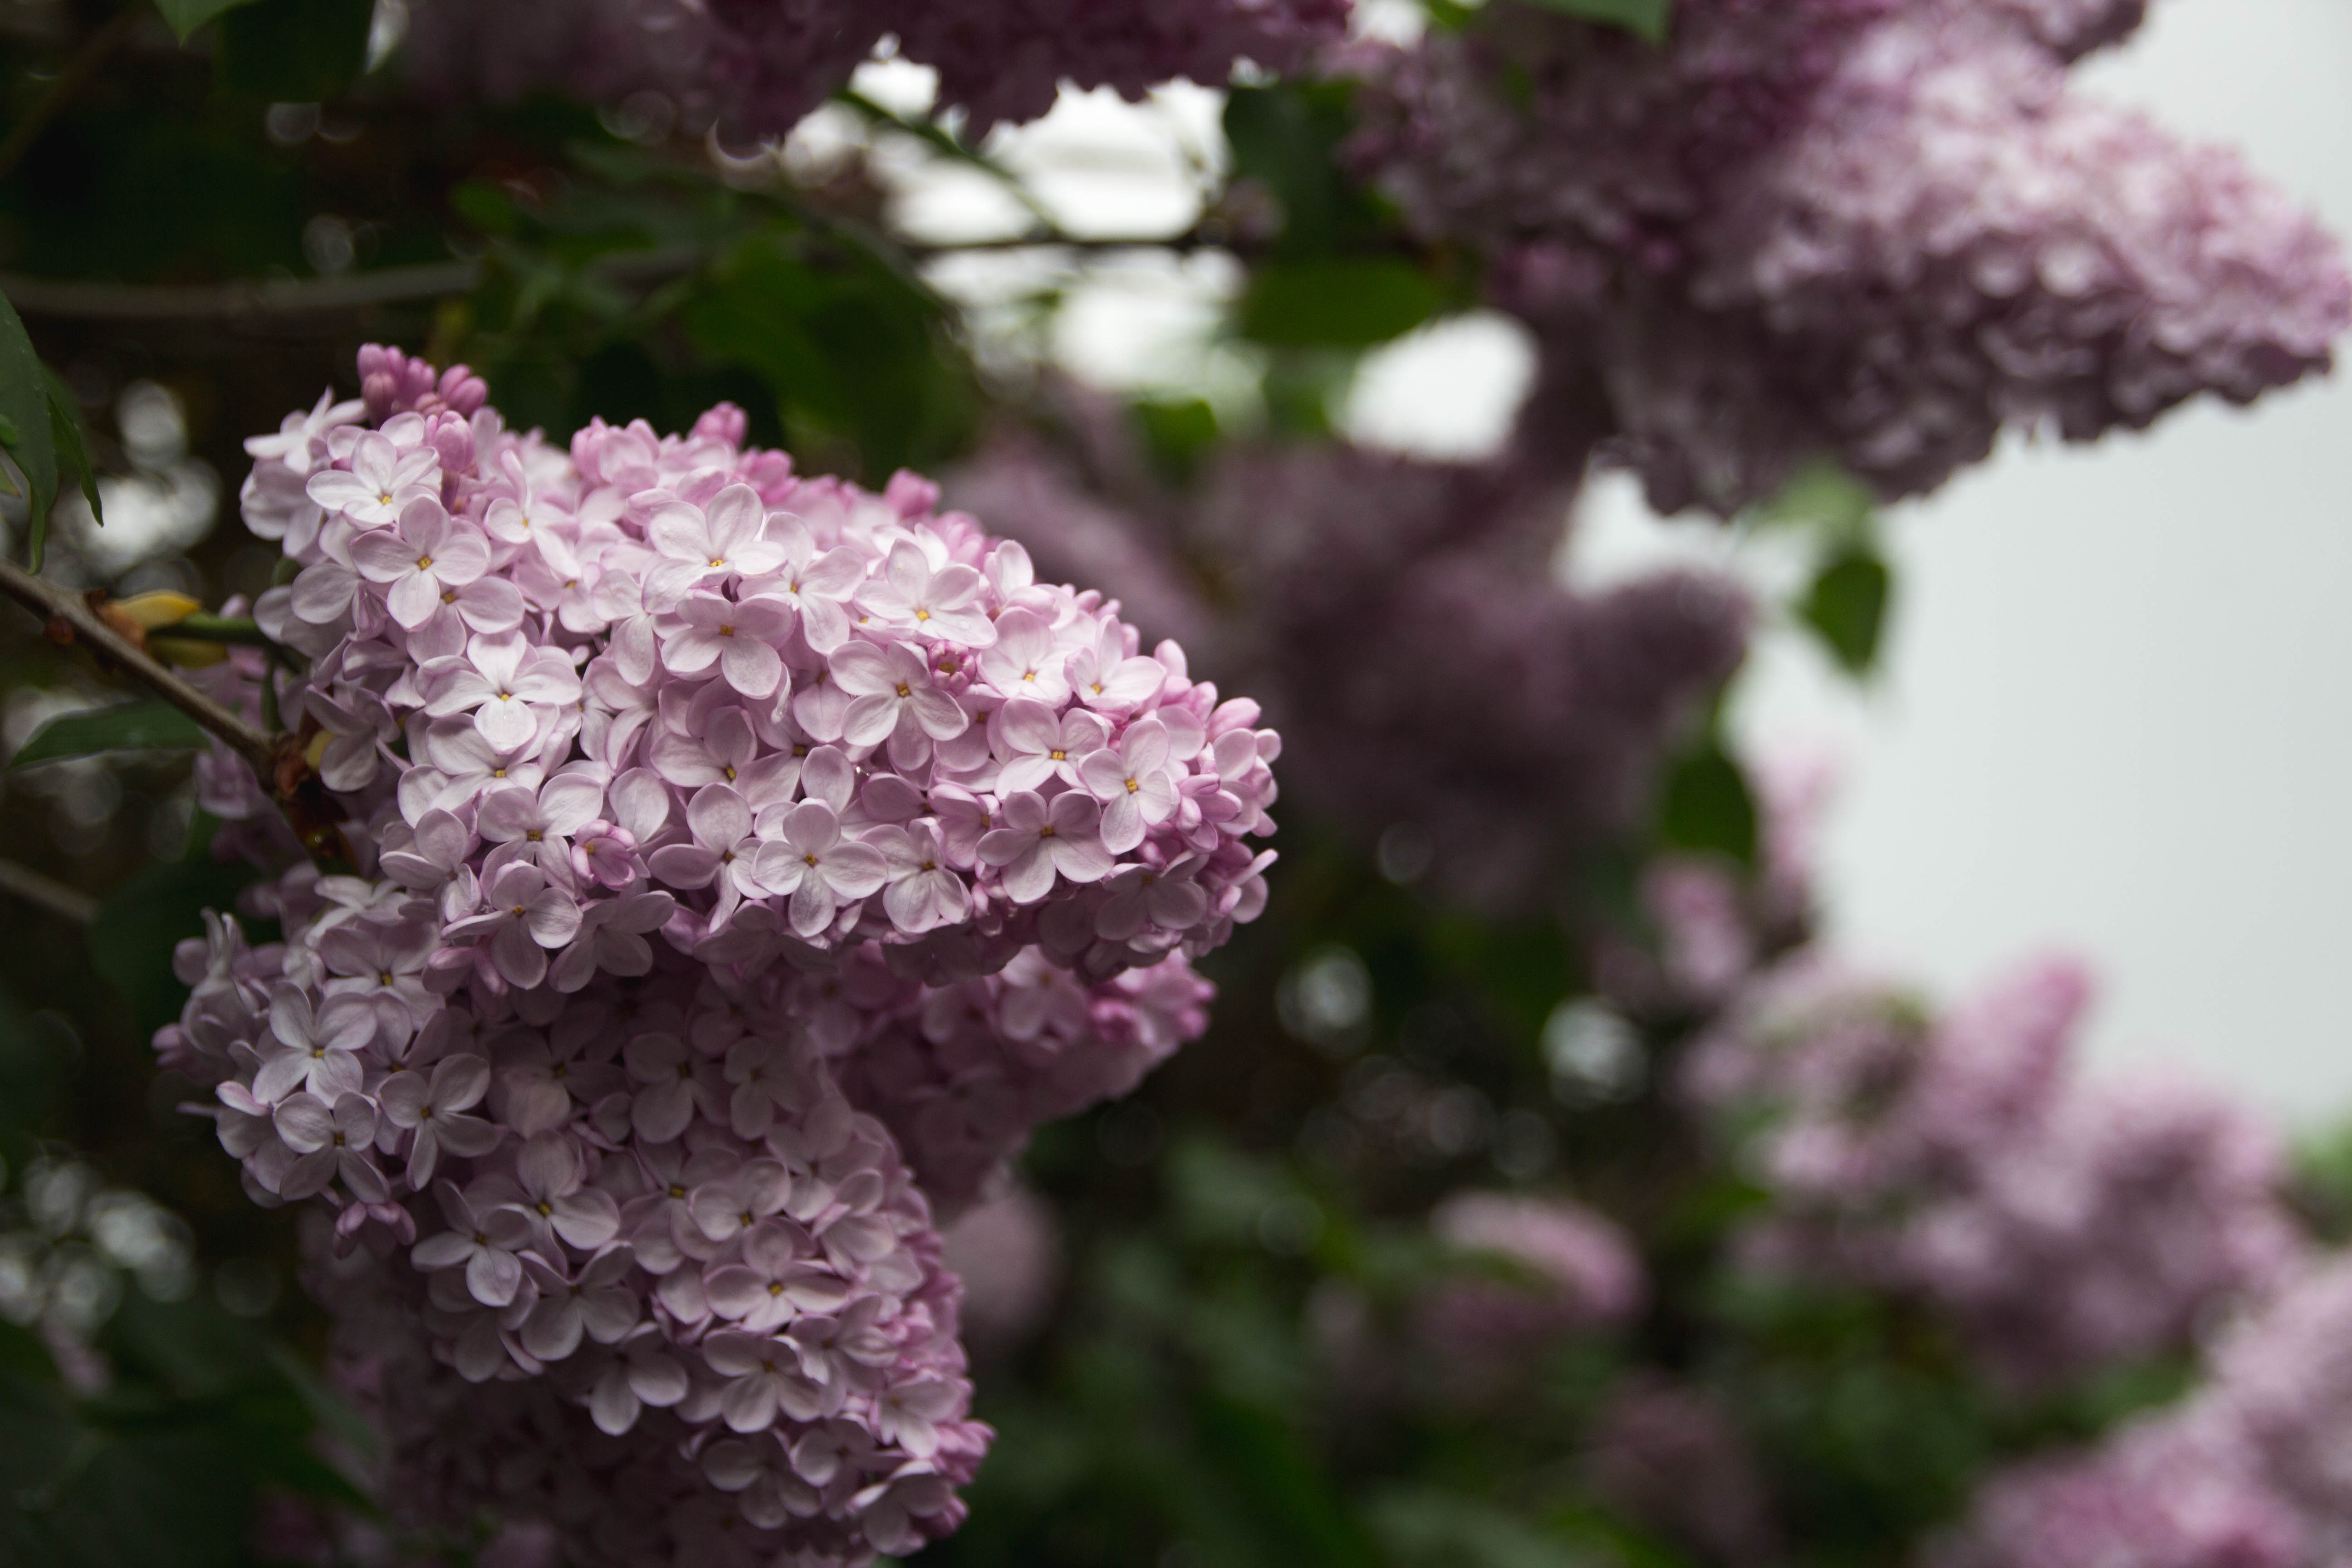
branch, blossom, plant, flower, purple, bloom, spring, macro, botany, pink, flora, hydrangea, plants, flowers, leaves, shrub, lilac, macro photography, flowering plant, land plant